Arsénio Bano

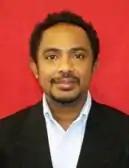
Arsénio Bano in 2007

Arsénio Paixão Bano (born 1974 in Oecussi-Ambeno) is an East Timorese politician and the vice-president of Fretilin, a post to which he was elected by the party's Central Committee in July 2007. He served in the government as Minister of Labor and Community Reinsertion until August 2007.